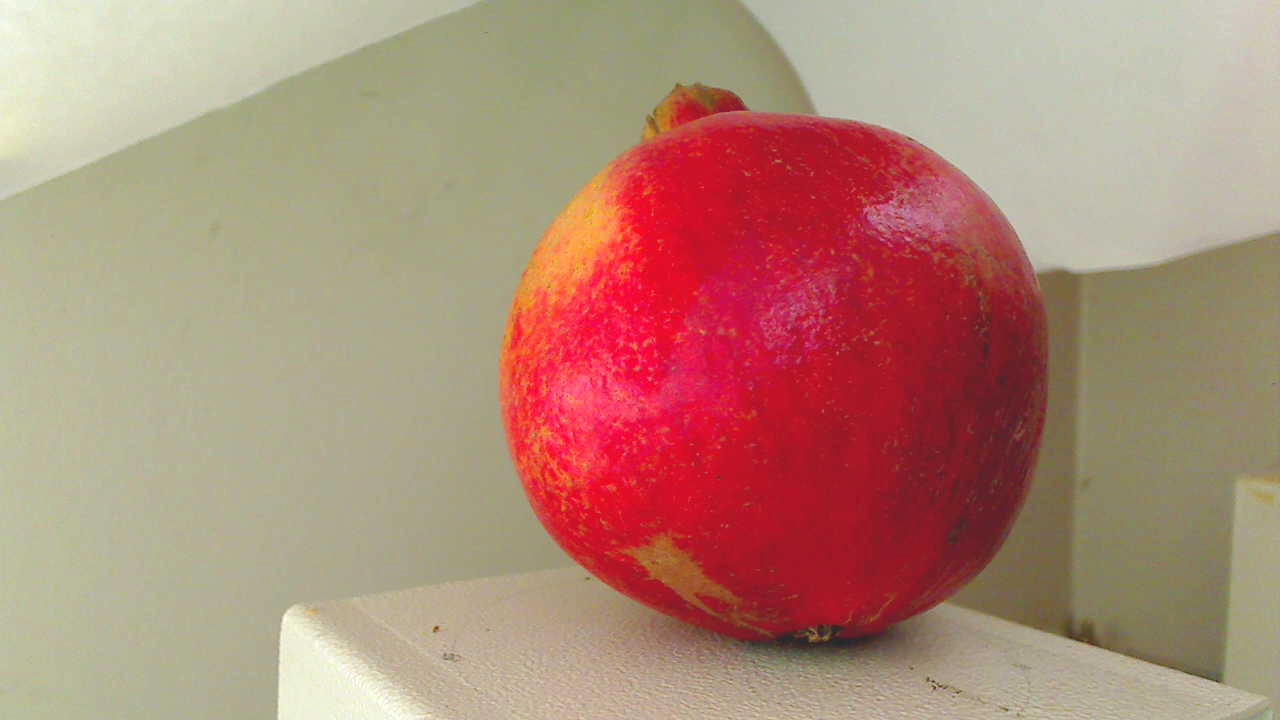
Grade: grade-2
Quality: quality-2